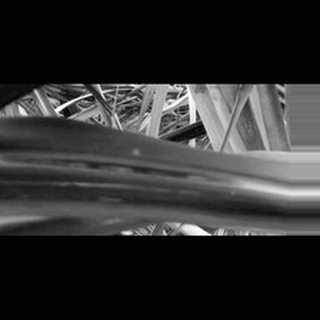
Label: sugarcane_red_rot